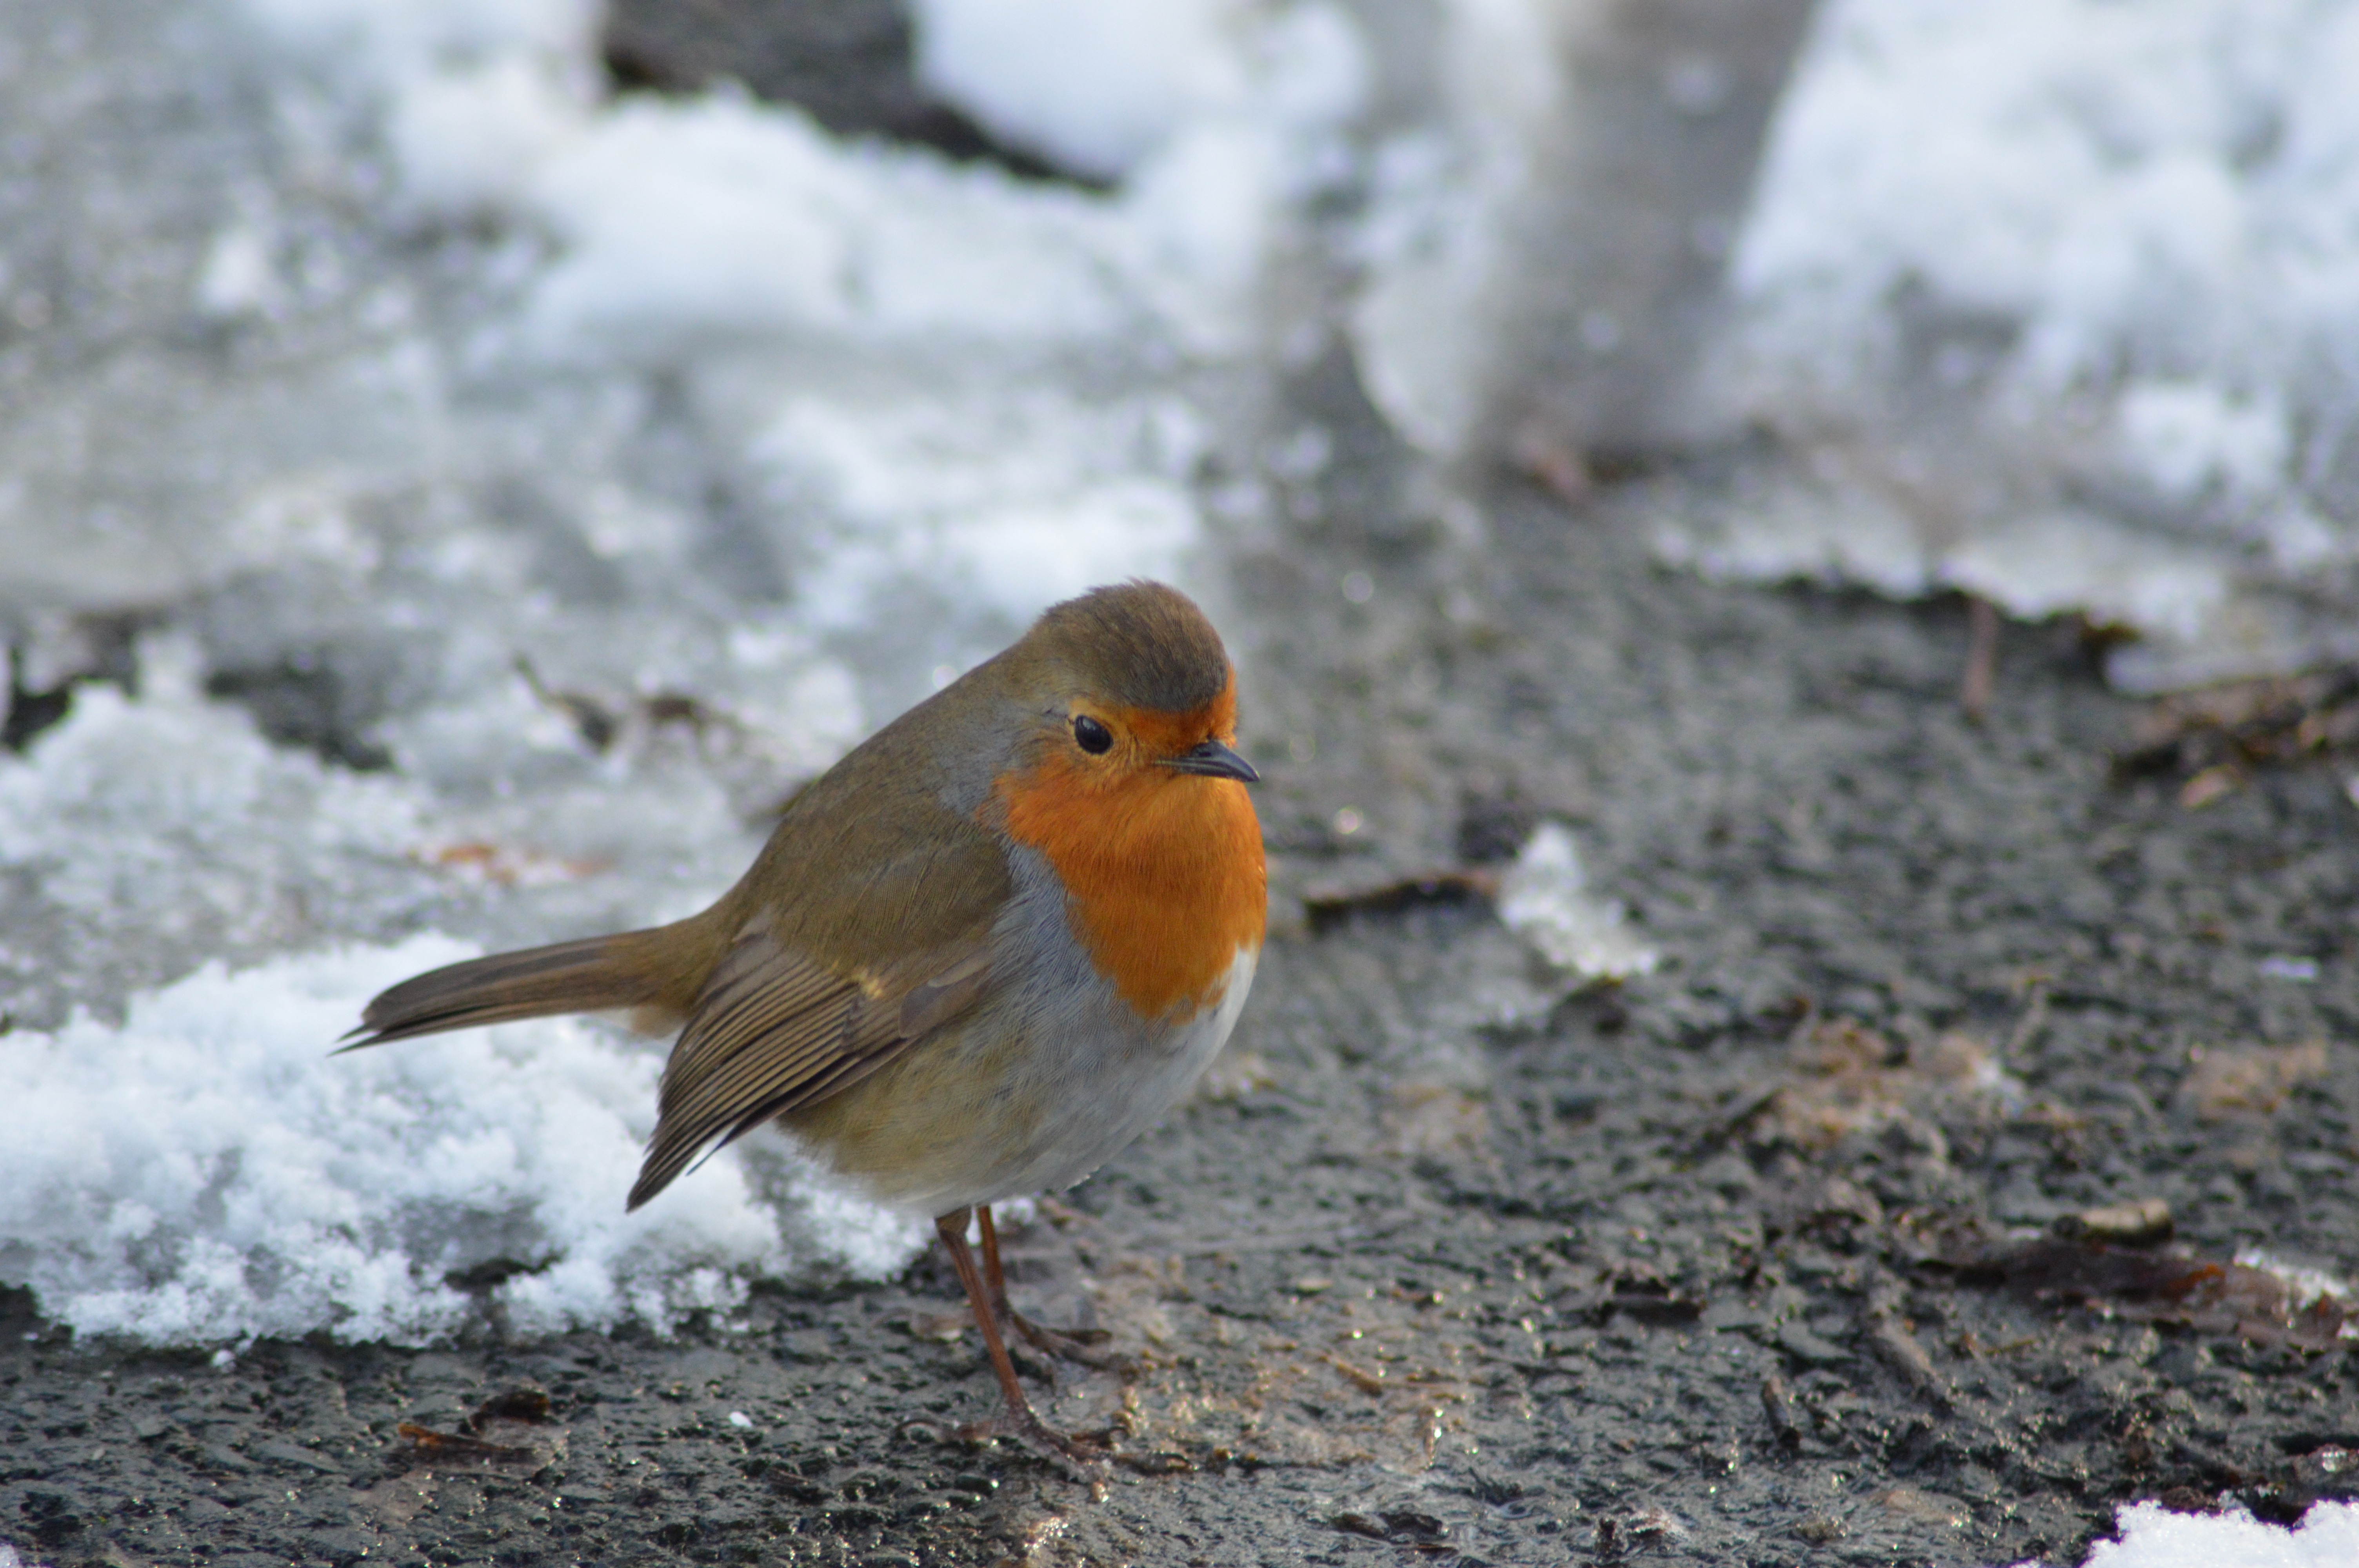
nature, winter, bird, flower, wildlife, beak, robin, fauna, vertebrate, finch, old world flycatcher, red robin, perching bird, emberizidae, european robin